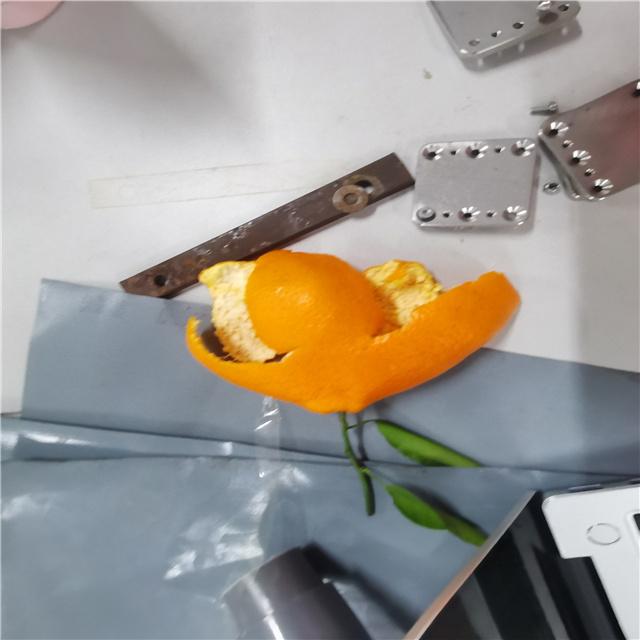
Label: peels